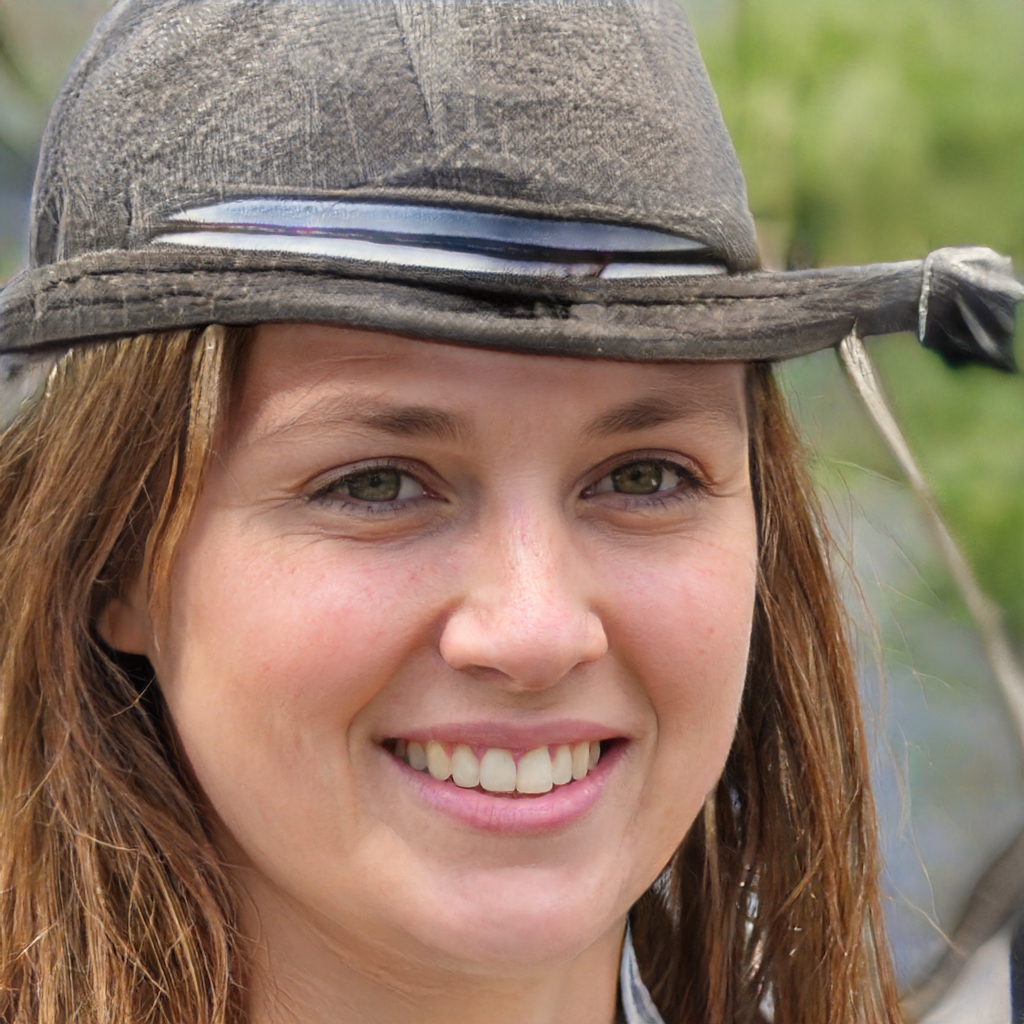
Label: Colored